Kanger

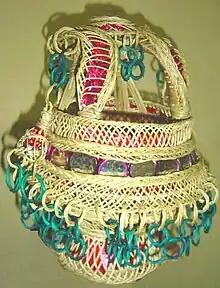
Kashmiri Ornamental Kanger

After the earthen pots are moulded and fired, the artisans complete the wickerwork around them, by erecting two arms to handle the pot, propping the back side with strong wicker sticks, and colour it (optionally) to give an aesthetically delicate shape.